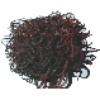
Label: rambutan